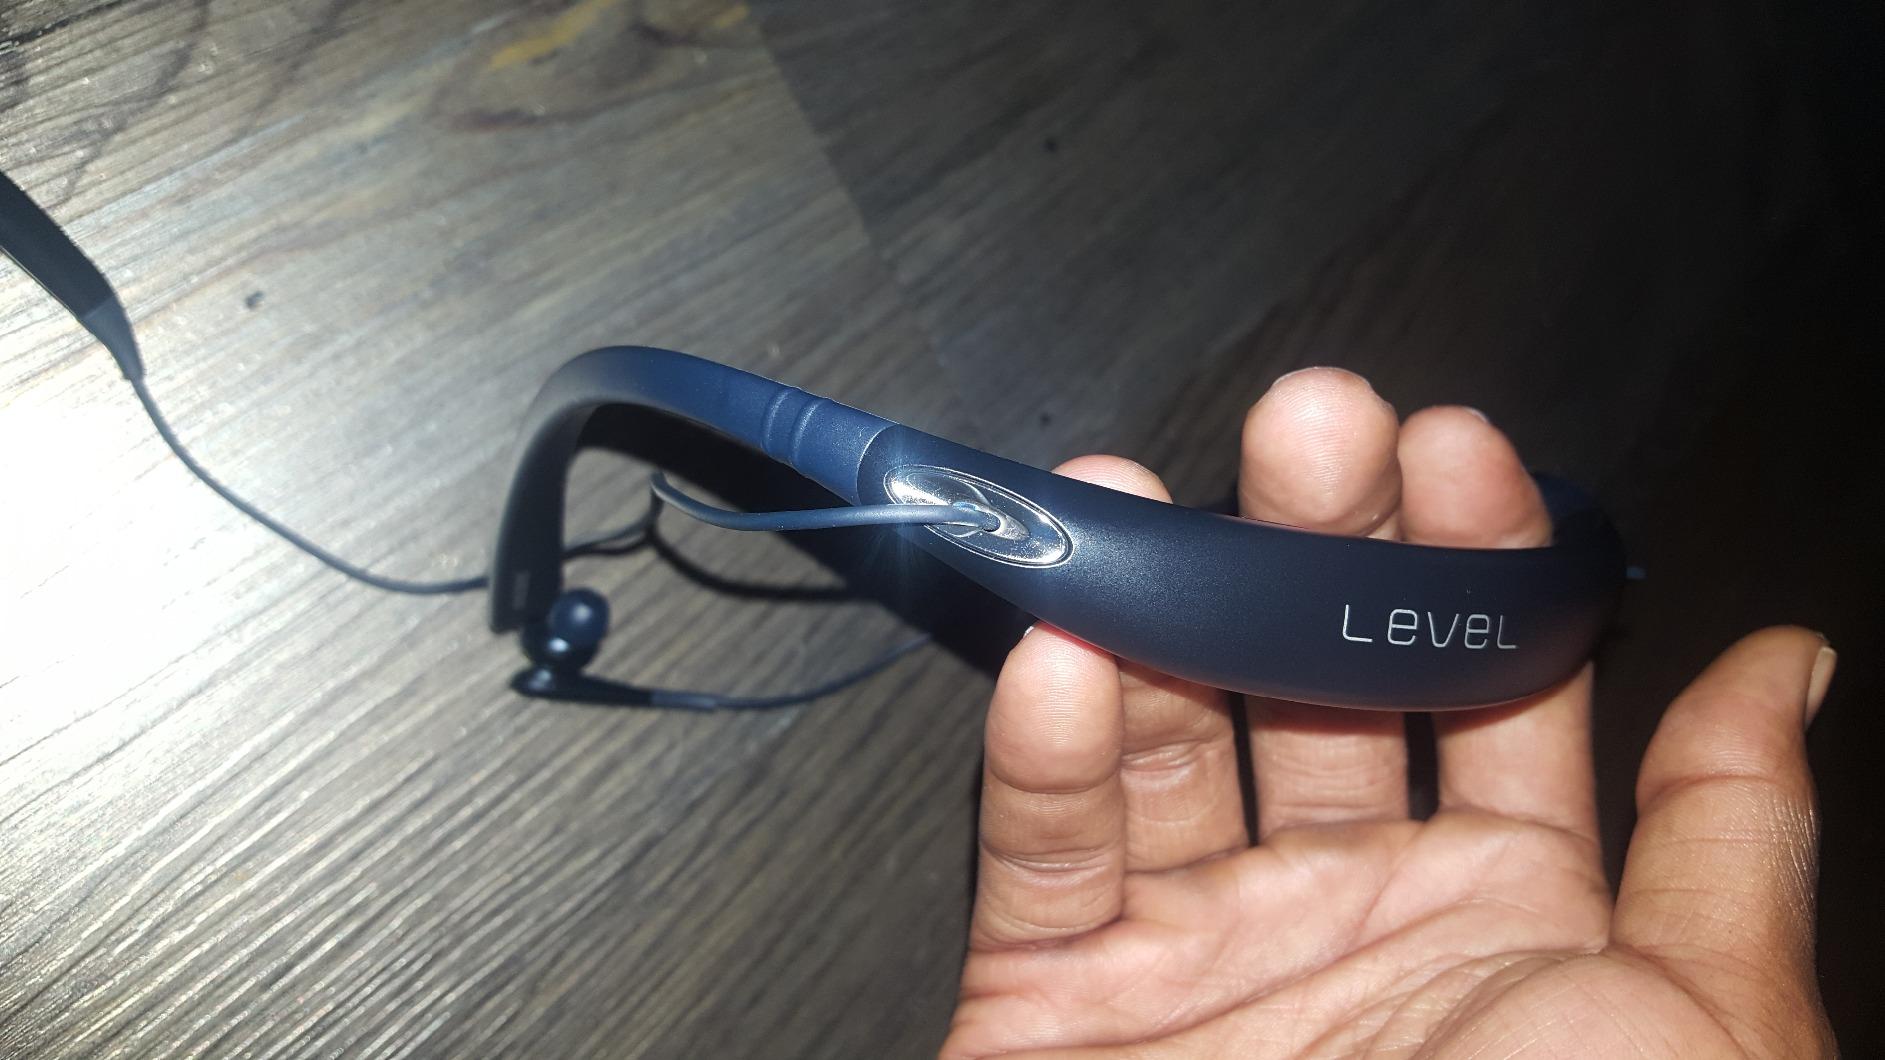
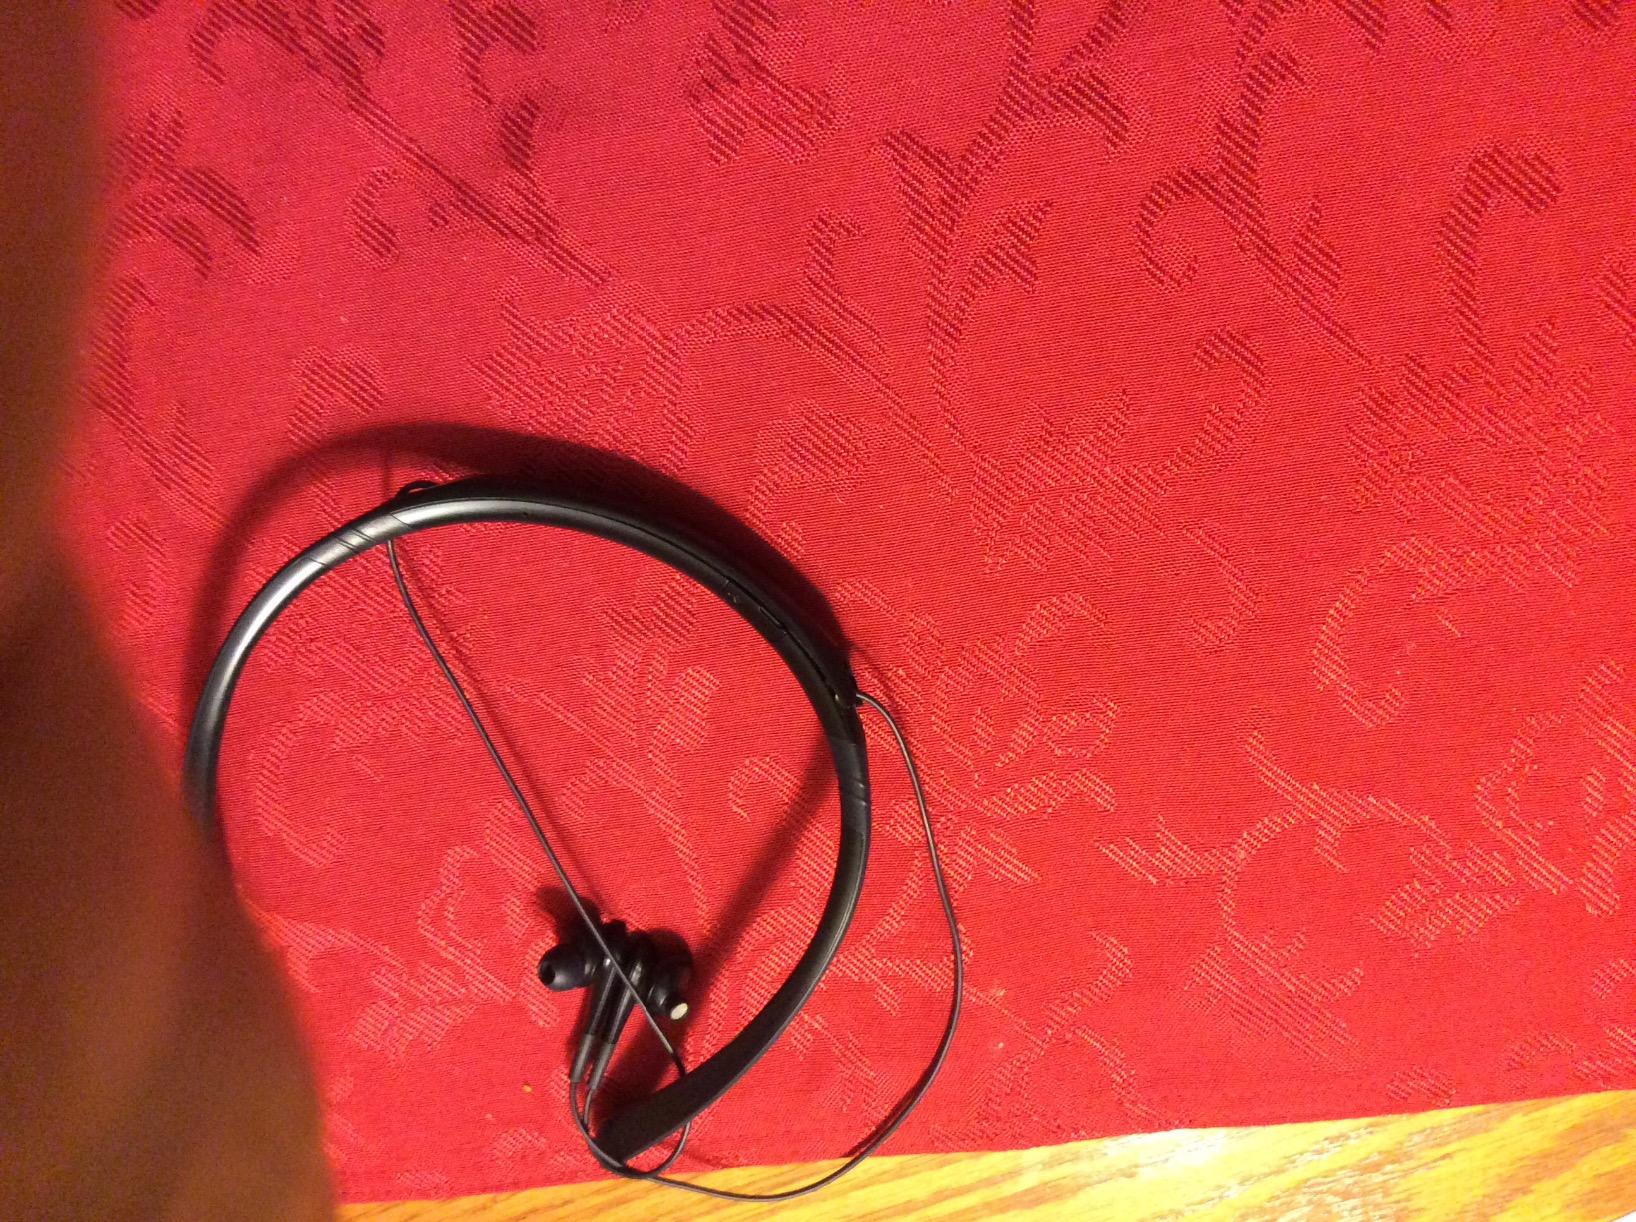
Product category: headphones
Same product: yes